Lawshall

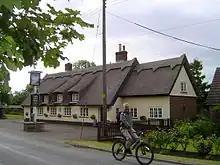
Lawshall Swan Public House

There were tremendous changes in the village during the century with the tractor replacing the horse, the car replacing the bicycle and the arrival of the telephone, radio and electricity. The rural landscape of the village changed dramatically. There was a recovery in farming from 1939 to 1945 and as a result of financial incentives to cultivate more land, the clearing of hedgerows and trees began. Then the average field size was about but today it is nearer 40–50 acres.